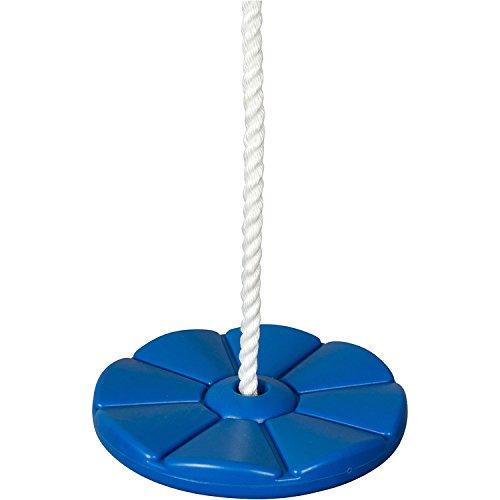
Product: Swing Set Stuff Daisy Disc with SSS Logo Sticker, Blue
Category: Toys & Games | Sports & Outdoor Play | Play Sets & Playground Equipment | Play Set Attachments | Swings
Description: Available in Blue, Green, Red, Pink, and Yellow.
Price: $19.94
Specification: ProductDimensions:11x1x11inches|ItemWeight:2pounds|ShippingWeight:2.55pounds(Viewshippingratesandpolicies)|DomesticShipping:Currently,itemcanbeshippedonlywithintheU.S.andtoAPO/FPOaddresses.ForAPO/FPOshipments,pleasecheckwiththemanufacturerregardingwarrantyandsupportissues.|InternationalShipping:Thisitemisnoteligibleforinternationalshipping.LearnMore|ASIN:B001VY0PFE|Itemmodelnumber:SSS-0011-B|Manufacturerrecommendedage:5-10years